Niederhasli railway station

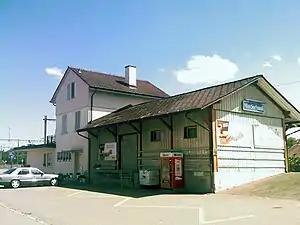
The station building in 2009

Niederhasli railway station is a railway station in the Swiss canton of Zurich. It is situated in the municipality of Niederhasli on the Wehntal line. The station is served by Zurich S-Bahn line S15. In the three-story building is a home, which is currently occupied as of 2023.